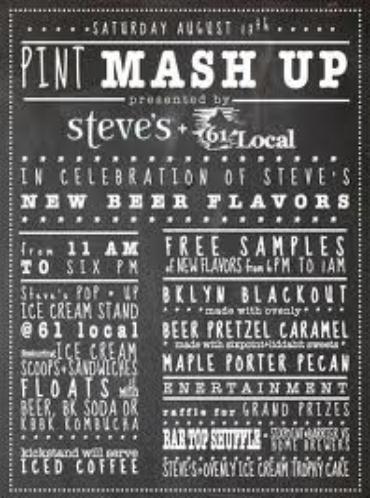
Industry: Food